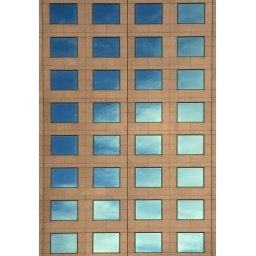
Blue sky reflected in a downtown office building near Harbourfront. Perspective corrected using software.